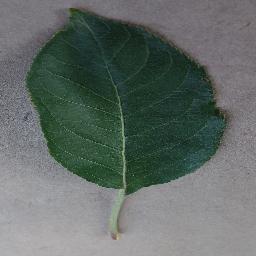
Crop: apple
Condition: healthy